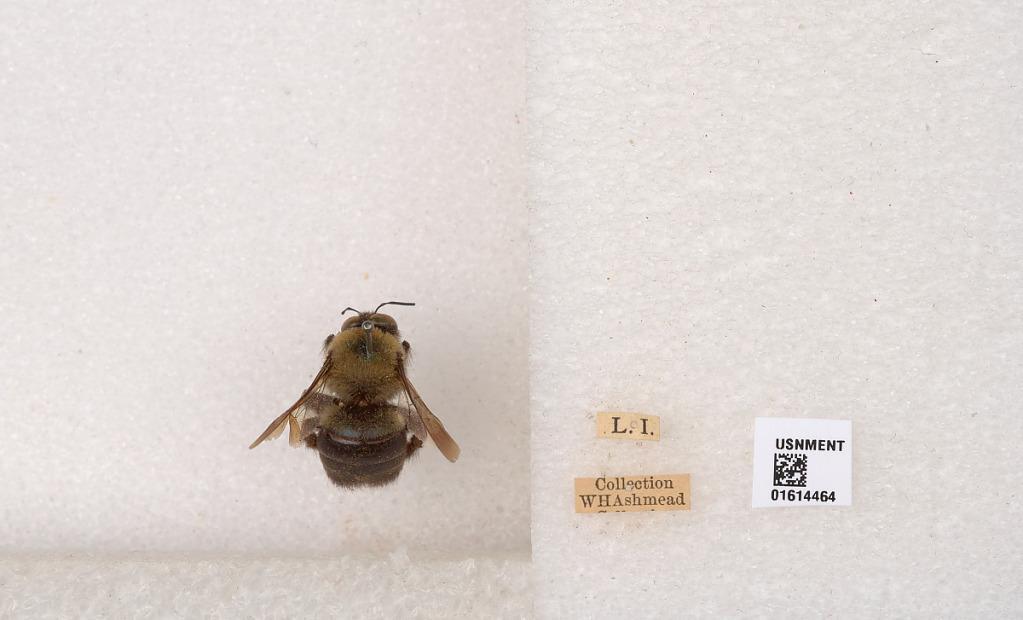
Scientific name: Xylocopa (Xylocopoides) virginica virginica (Linnaeus)